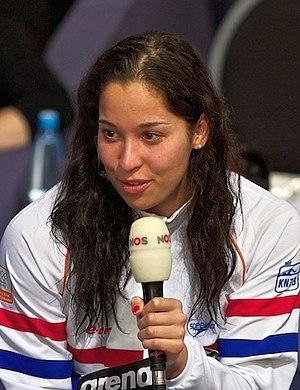
Ranomi Kromowidjojo, née le 20 août 1990 à Sauwerd, est une nageuse néerlandaise spécialiste de nage libre. Elle a remporté trois médailles d'or aux Jeux olympiques, deux en individuel sur 100 et 50 mètres nages libre en 2012 ainsi qu'une en 2008 avec le relais 4 × 100 m nage libre néerlandais.